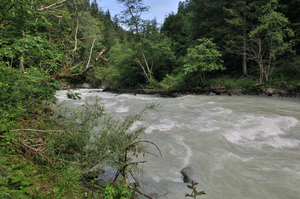
La Ruetz est une rivière de la Stubaital, affluent gauche de la Sill puis de l'Inn en Autriche.